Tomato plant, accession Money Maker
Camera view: horizontal (90 deg, fisheye); turntable rotation: 300 degrees
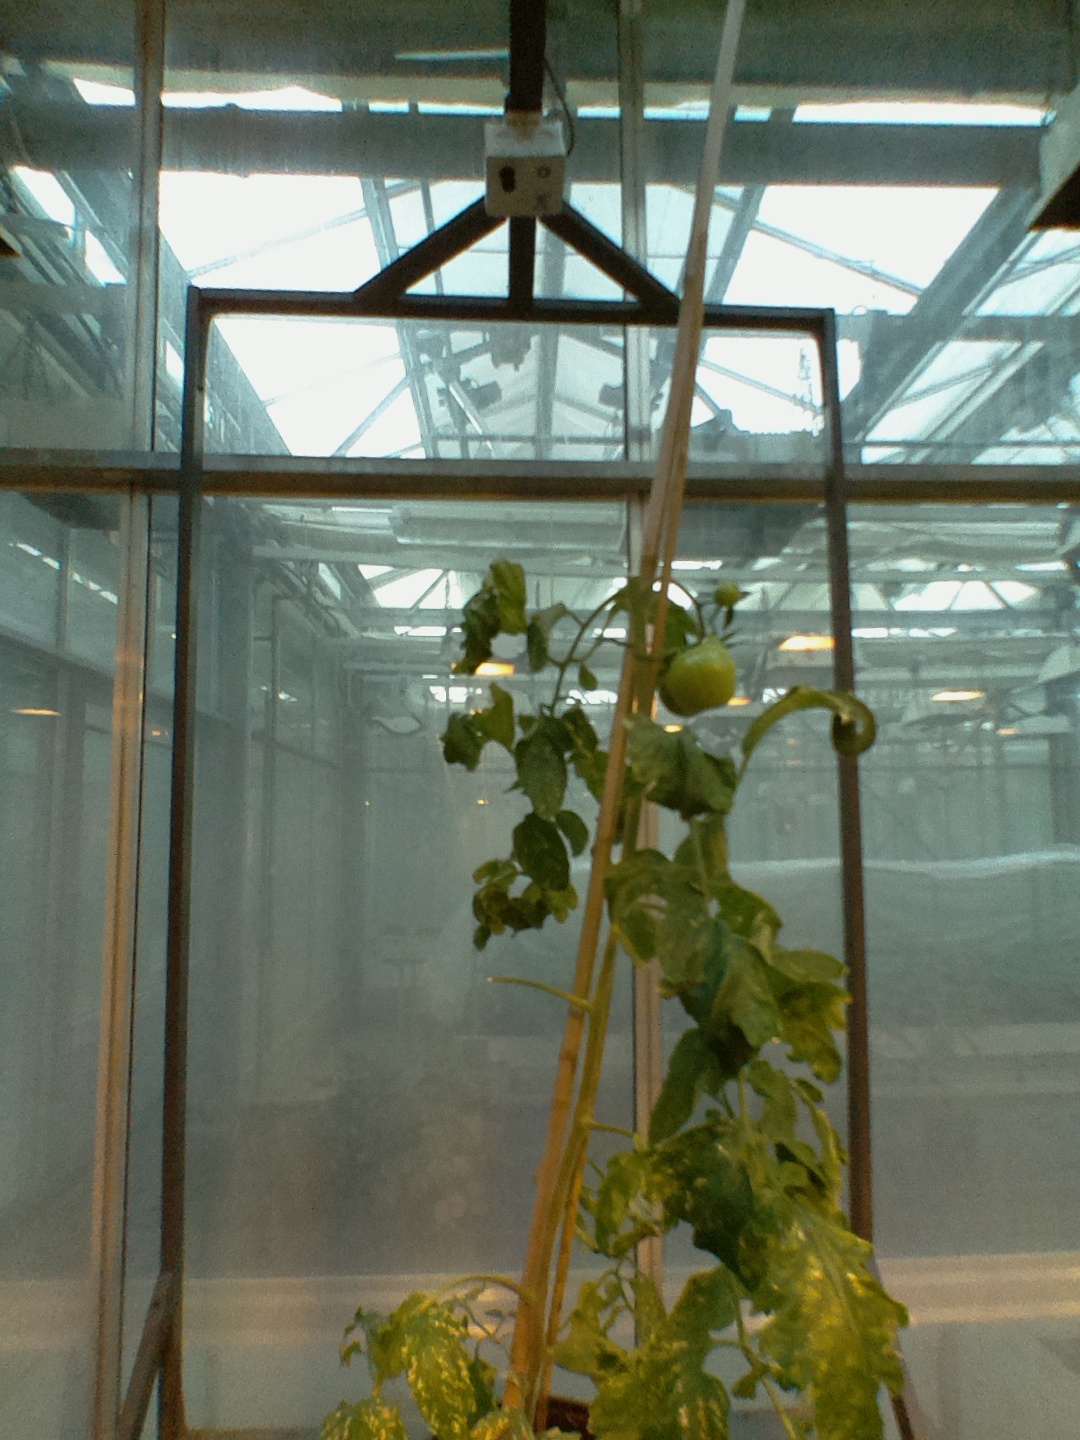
BBCH growth stage 76: 60%-70% of final fruit size